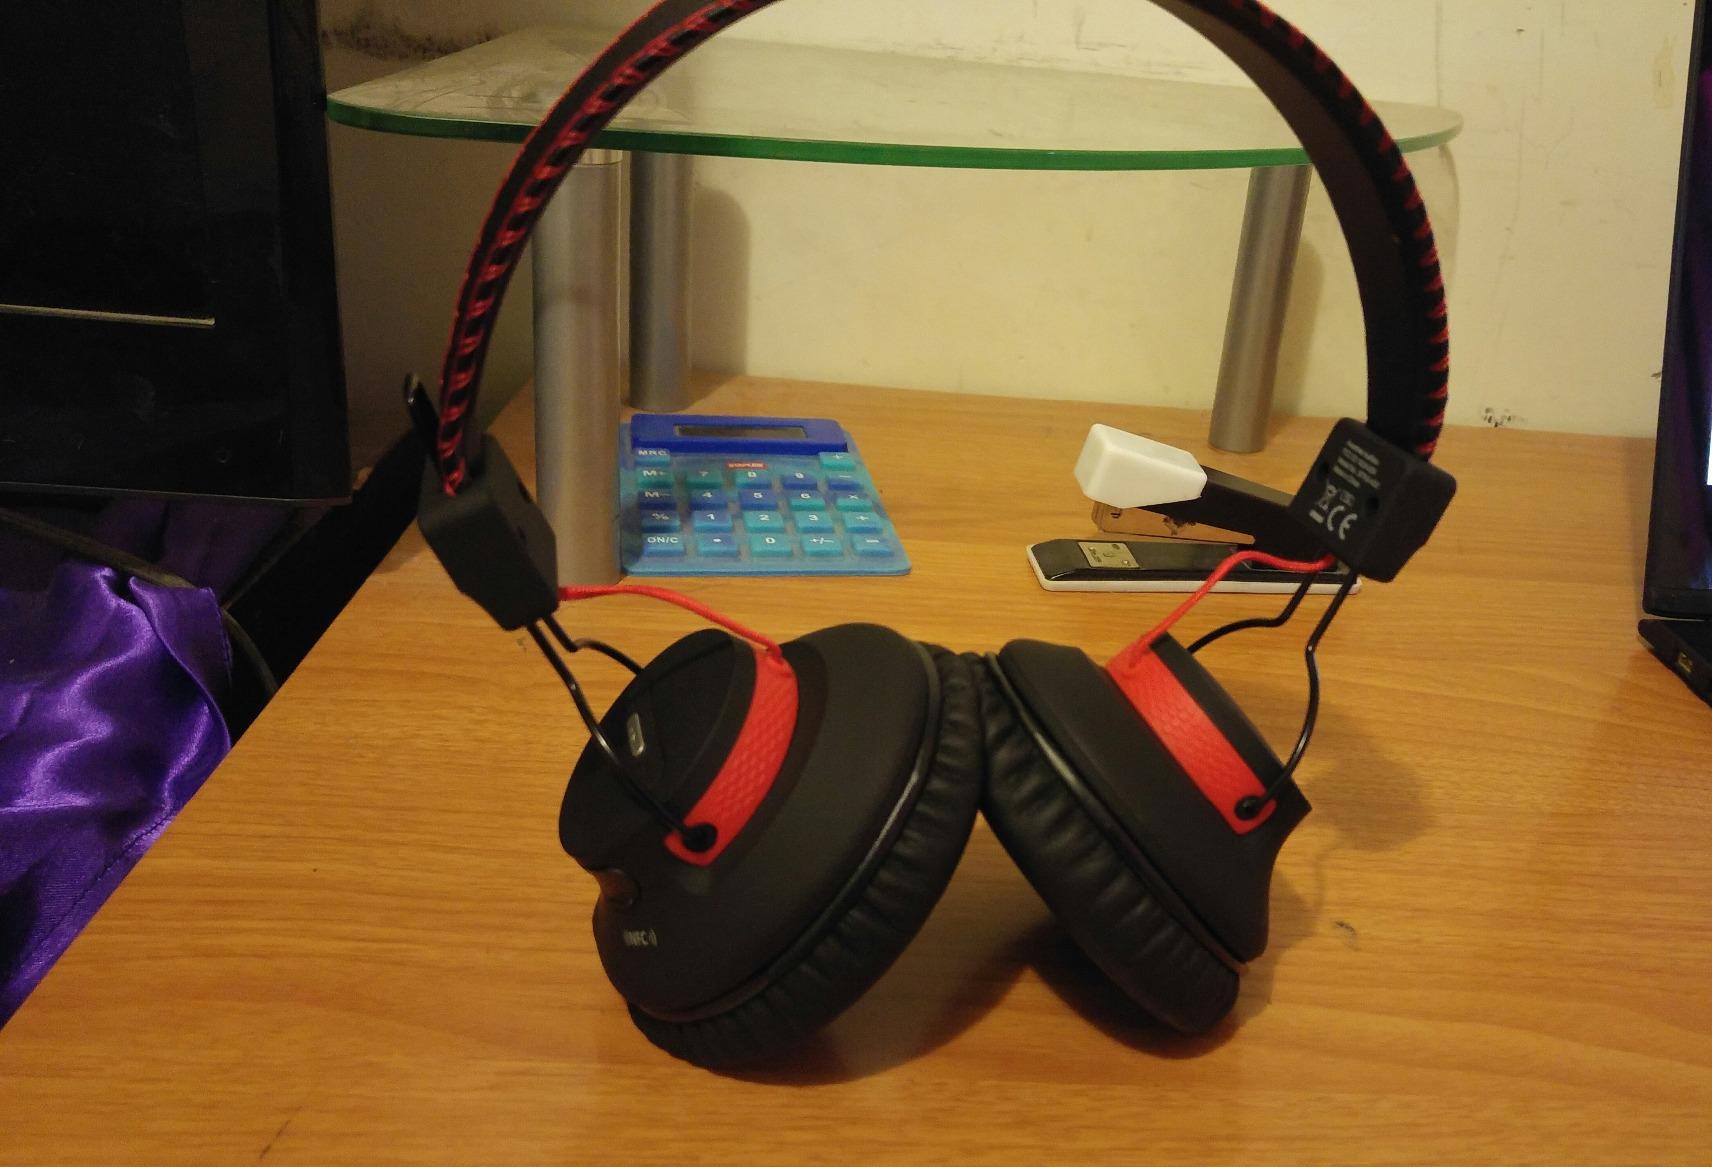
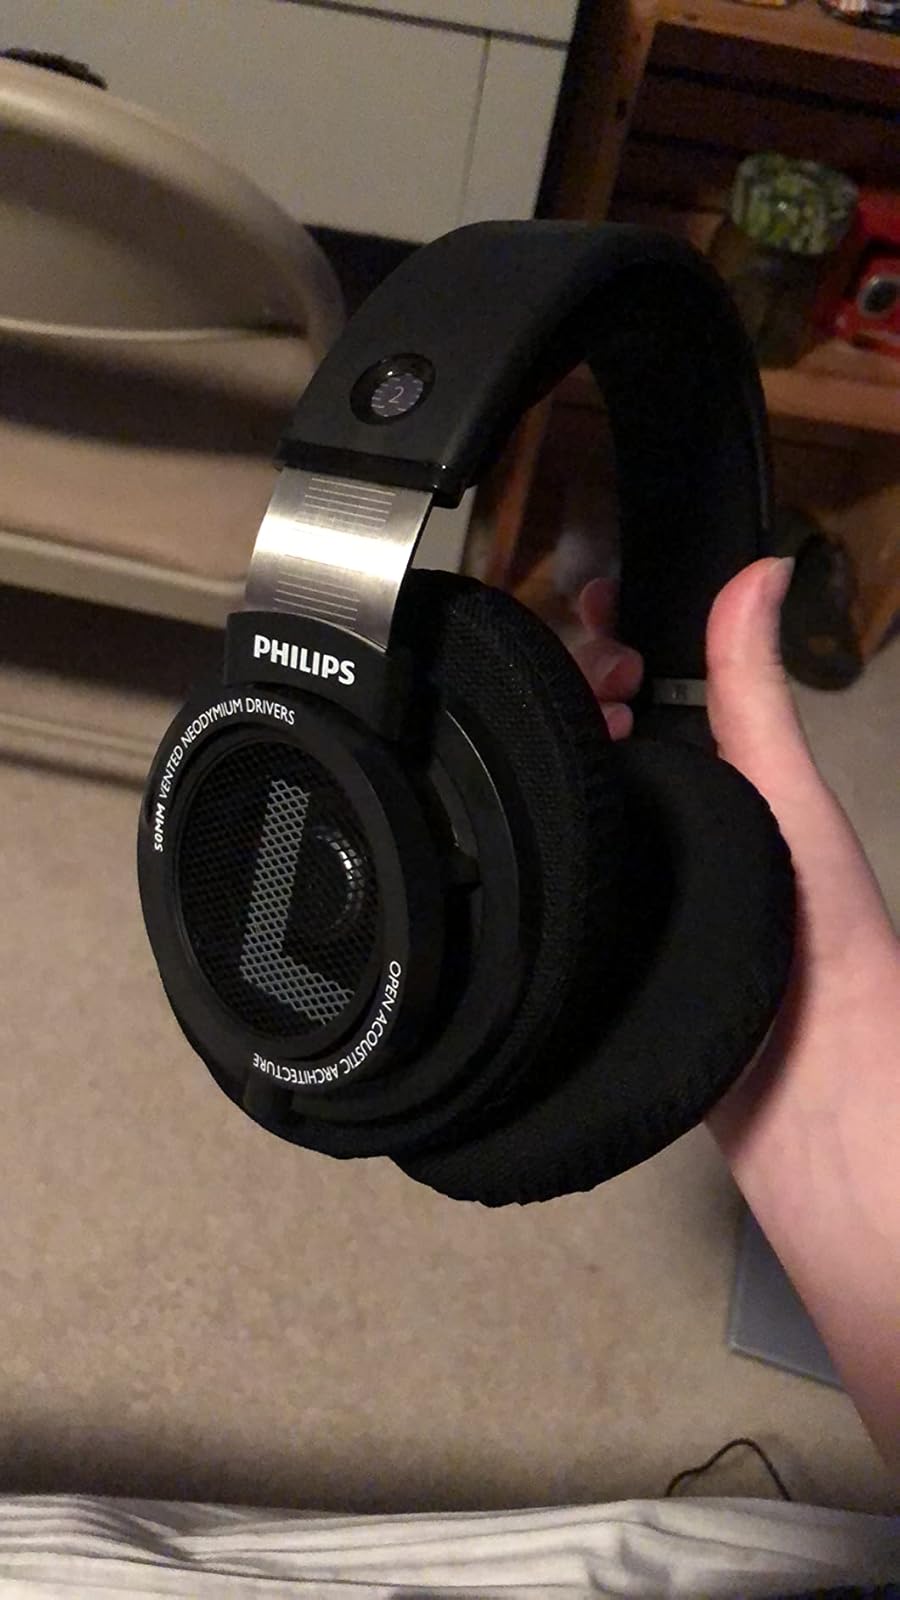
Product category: headphones
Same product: no